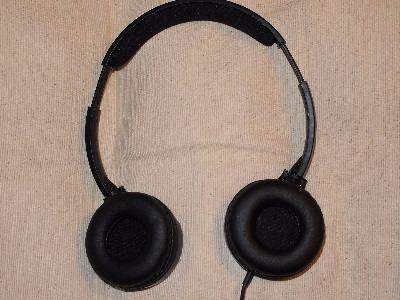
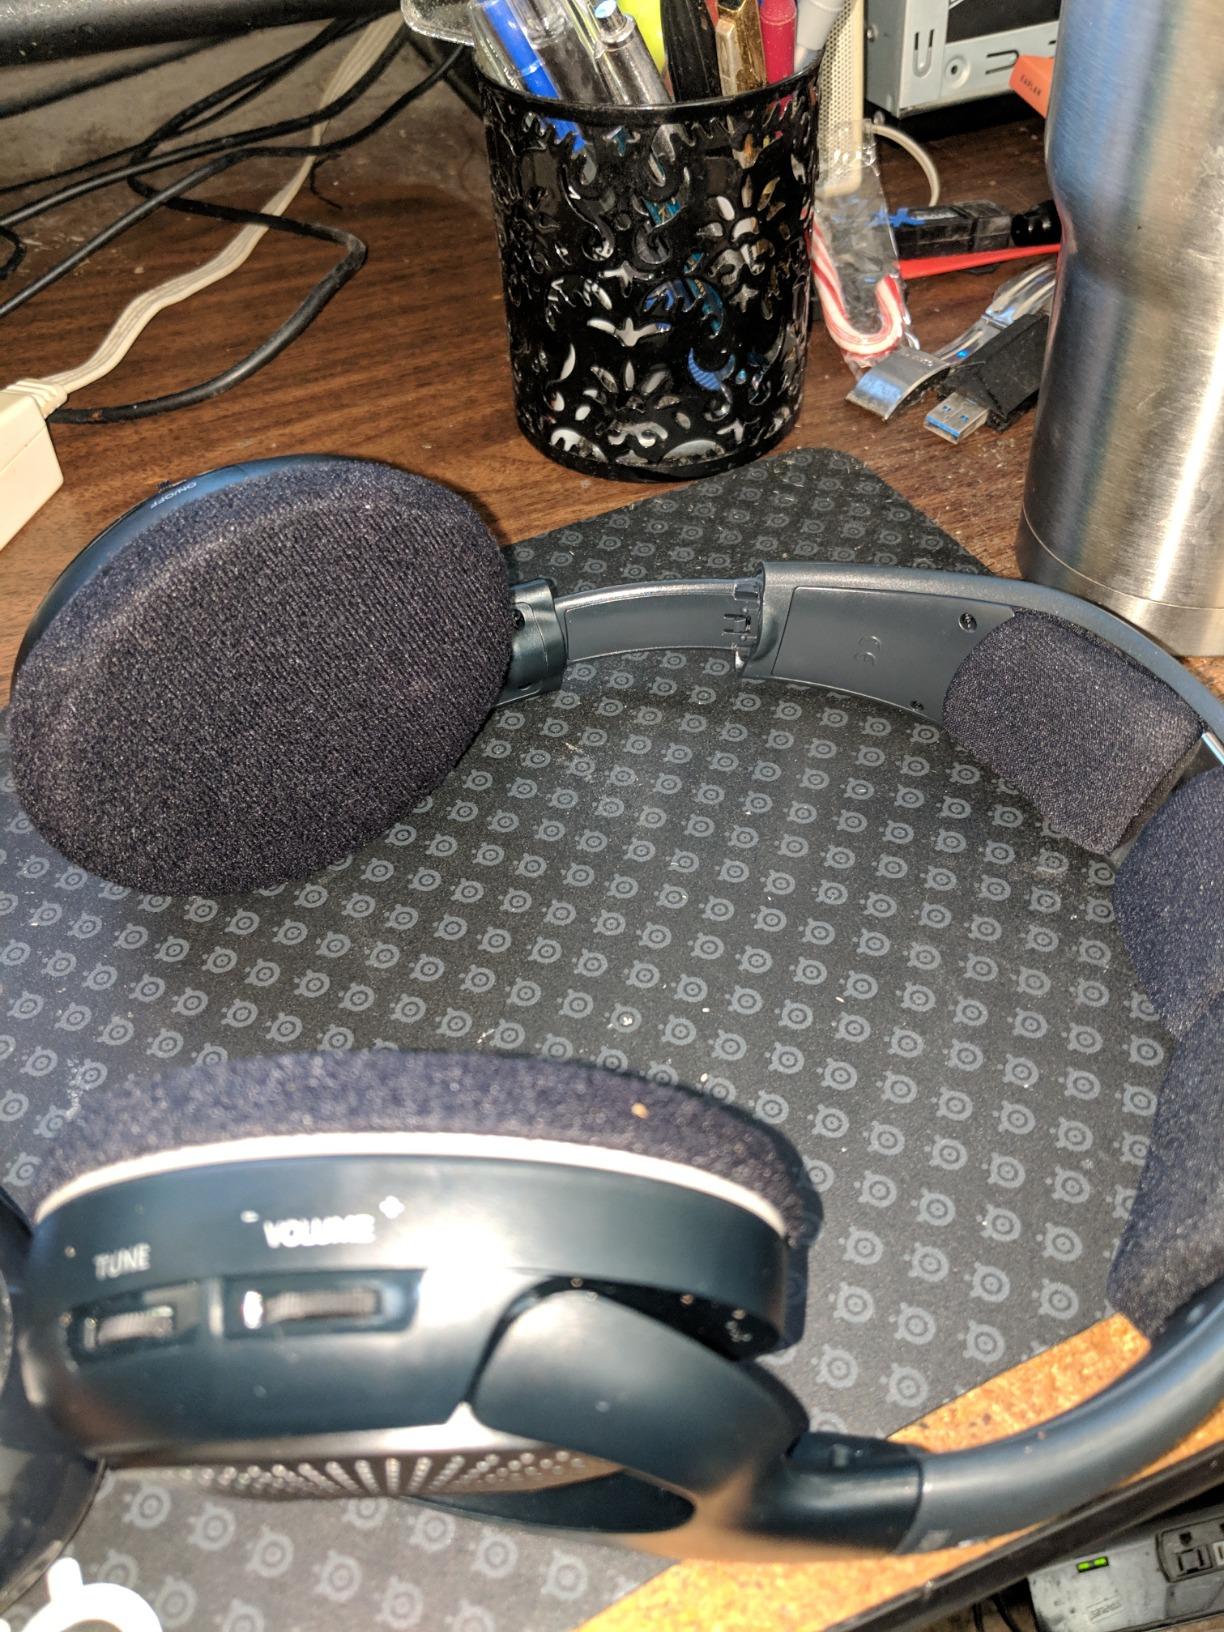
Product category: headphones
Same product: no